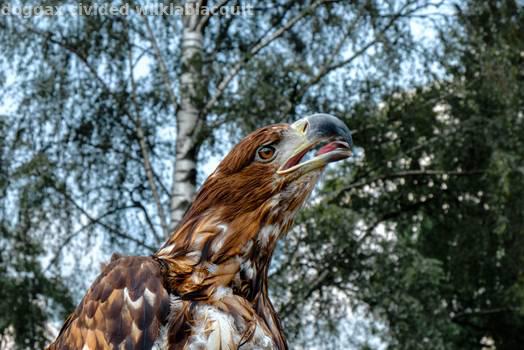
Label: Watermark